Speechwriter

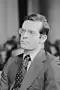
Ted Sorensen authored President John F. Kennedy's Inaugural Address in January 1961, which included the famed phrase, "Ask not what your country can do for you, ask what you can do for your county."

A speechwriter typically works at the highest levels of government or businesses and directly with political leaders or executives to determine the points, themes, positions, or messages that should be included in a speech, and usually to author the speech itself. Speechwriters need to be able to accept criticism and comments on the different drafts of the speech, and be able to incorporate the proposed changes into the draft. Speechwriters have to be able to work on several different speeches at once, and manage their time so that they can meet demanding deadlines for finishing the speech on time. Speechwriters must also be able to accept anonymity, because with few exceptions, speechwriters are not officially credited or acknowledged. This aspect creates a dilemma for historians and compilers of speech anthology; namely, when some significant phrase gains popularity such as John F. Kennedy's "ask not what your country can do for you, ask what you can do for your country," whether credit be given to Kennedy, to speechwriter Ted Sorensen, or to both?